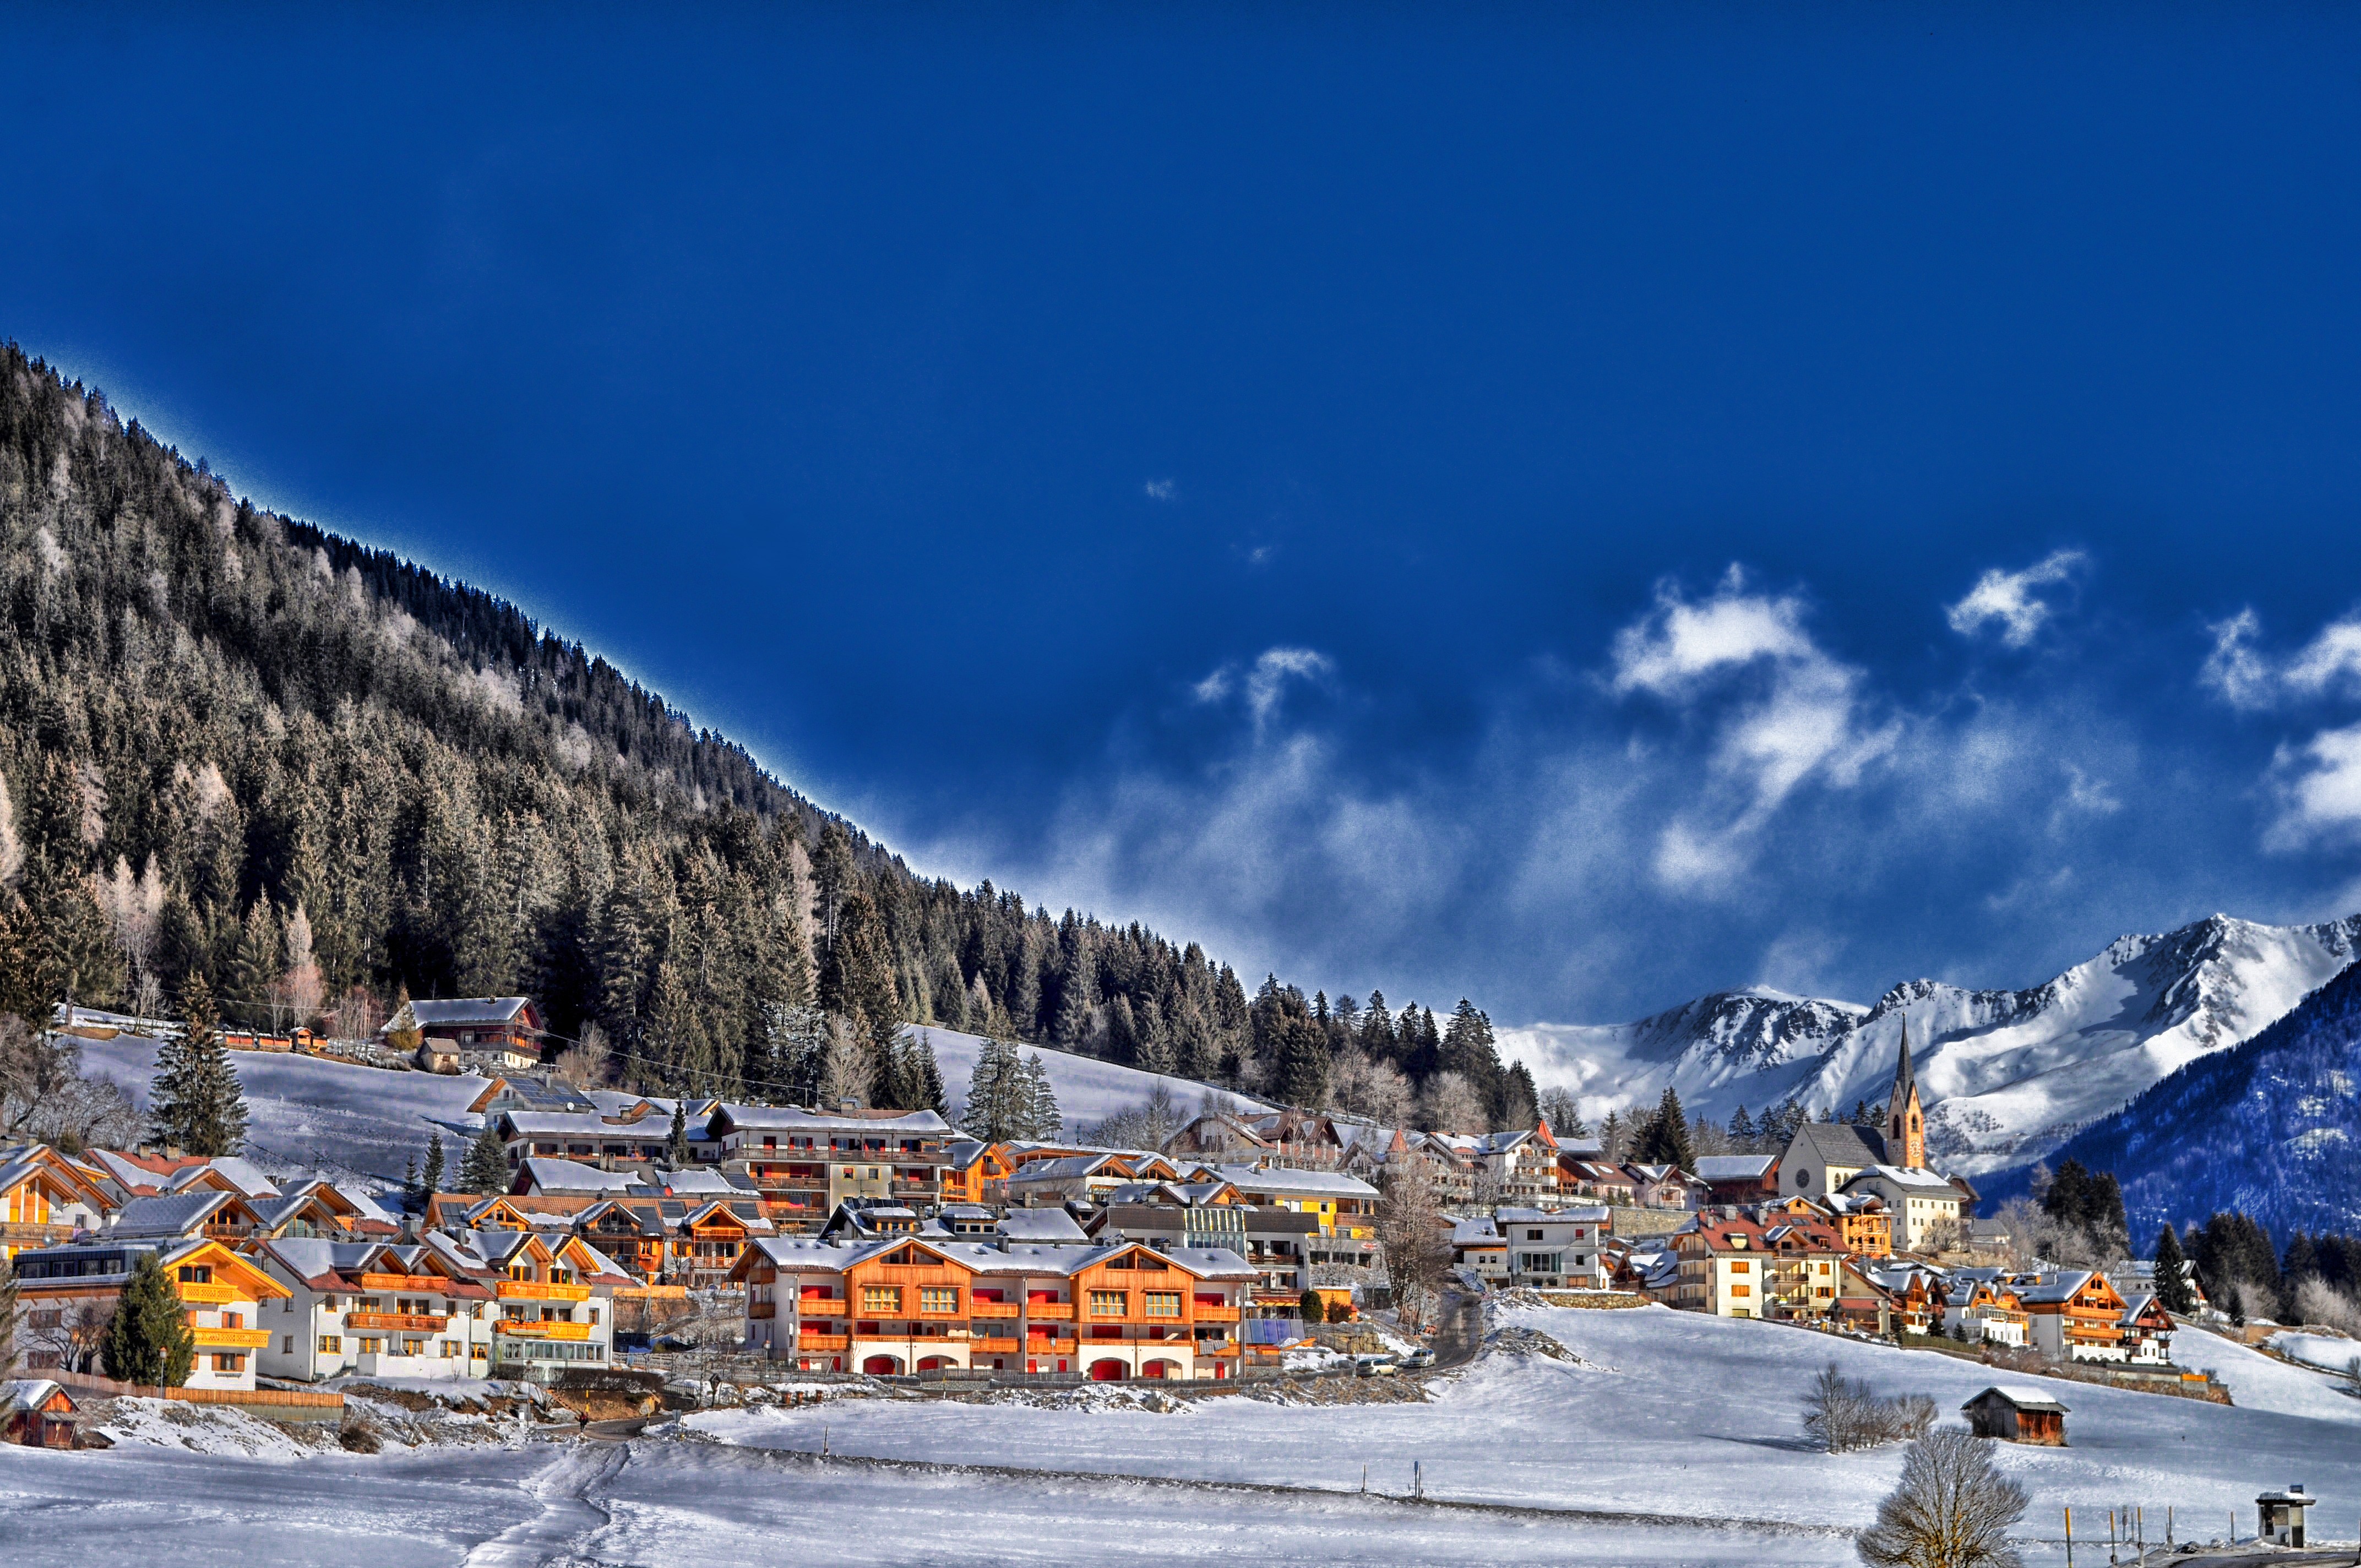
forest, mountain, snow, winter, architecture, sky, town, mountain range, panorama, village, france, vehicle, weather, season, trees, winter sport, hdr, clouds, resort, mountains, alps, ski, piste, ski equipment, mountainous landforms, geological phenomenon, colle di fuori